Sooky

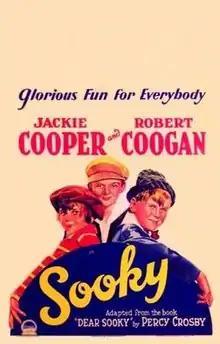
Theatrical release poster

Sooky is a 1931 American pre-Code adventure film directed by Norman Taurog and written by Joseph L. Mankiewicz, Norman Z. McLeod and Sam Mintz. It is a sequel to the 1931 film "Skippy". The film stars Jackie Cooper, Robert Coogan, Jackie Searl, Willard Robertson, Enid Bennett and Helen Jerome Eddy. It was released on December 26, 1931, by Paramount Pictures.